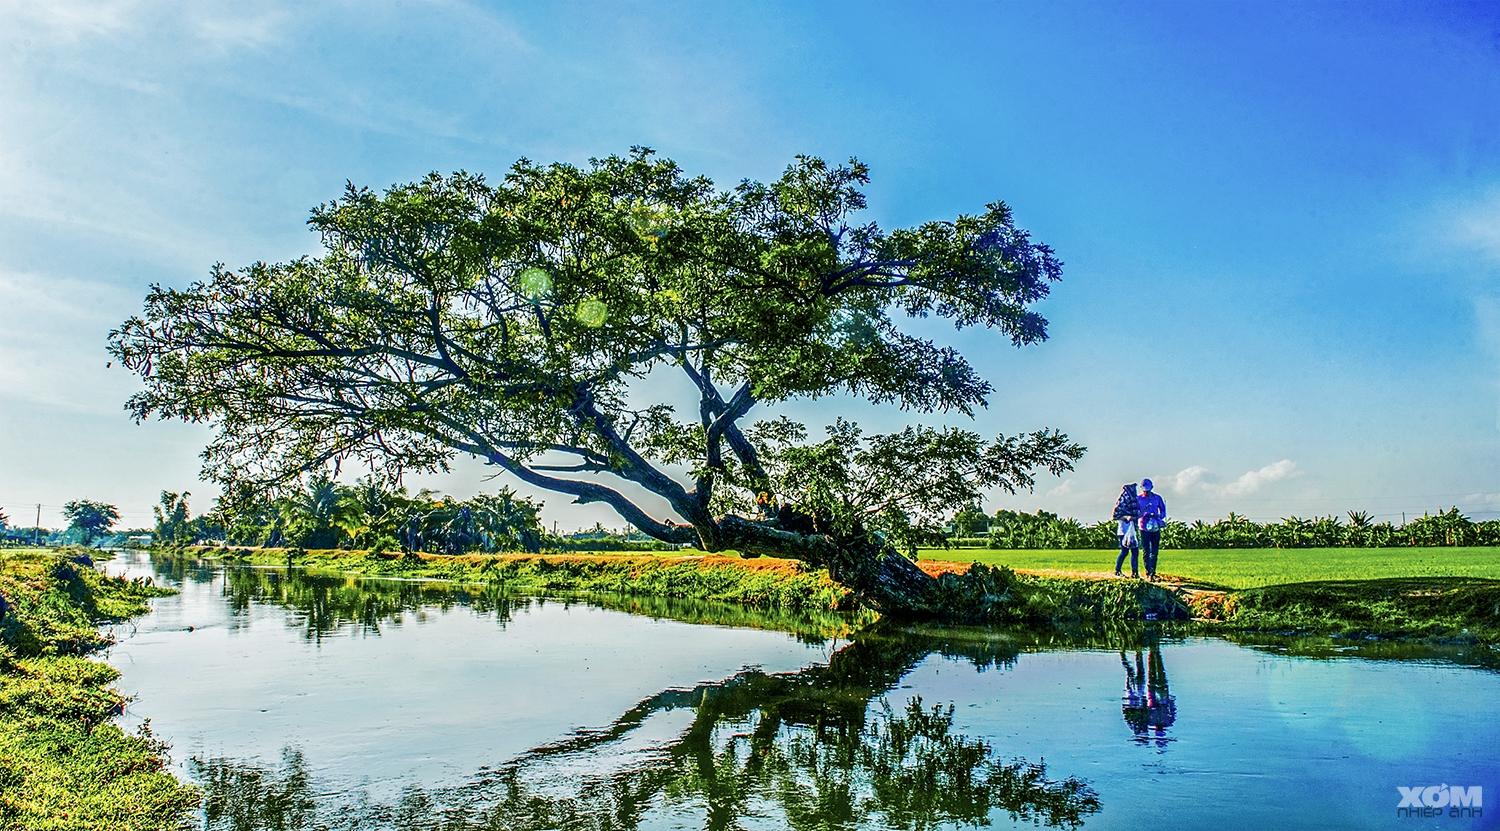
phía sau lưng hai người này là một bãi cỏ xanh